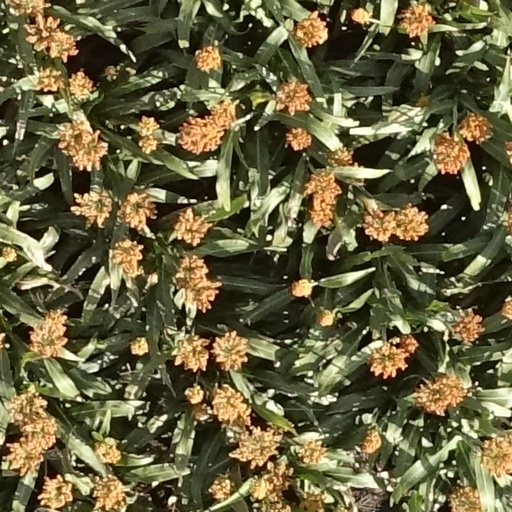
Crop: sorghum